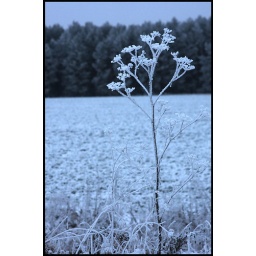
of an unknown plant near my home